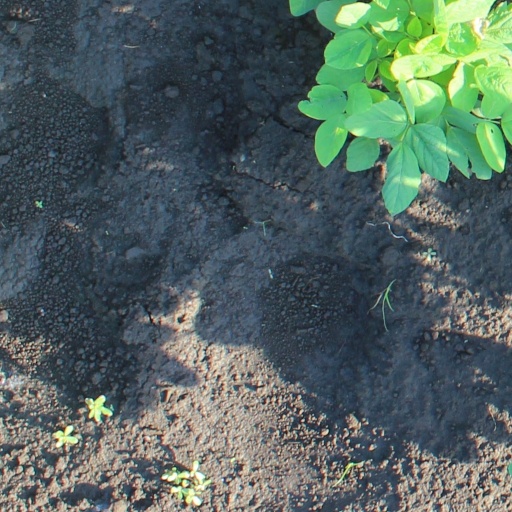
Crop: soybean